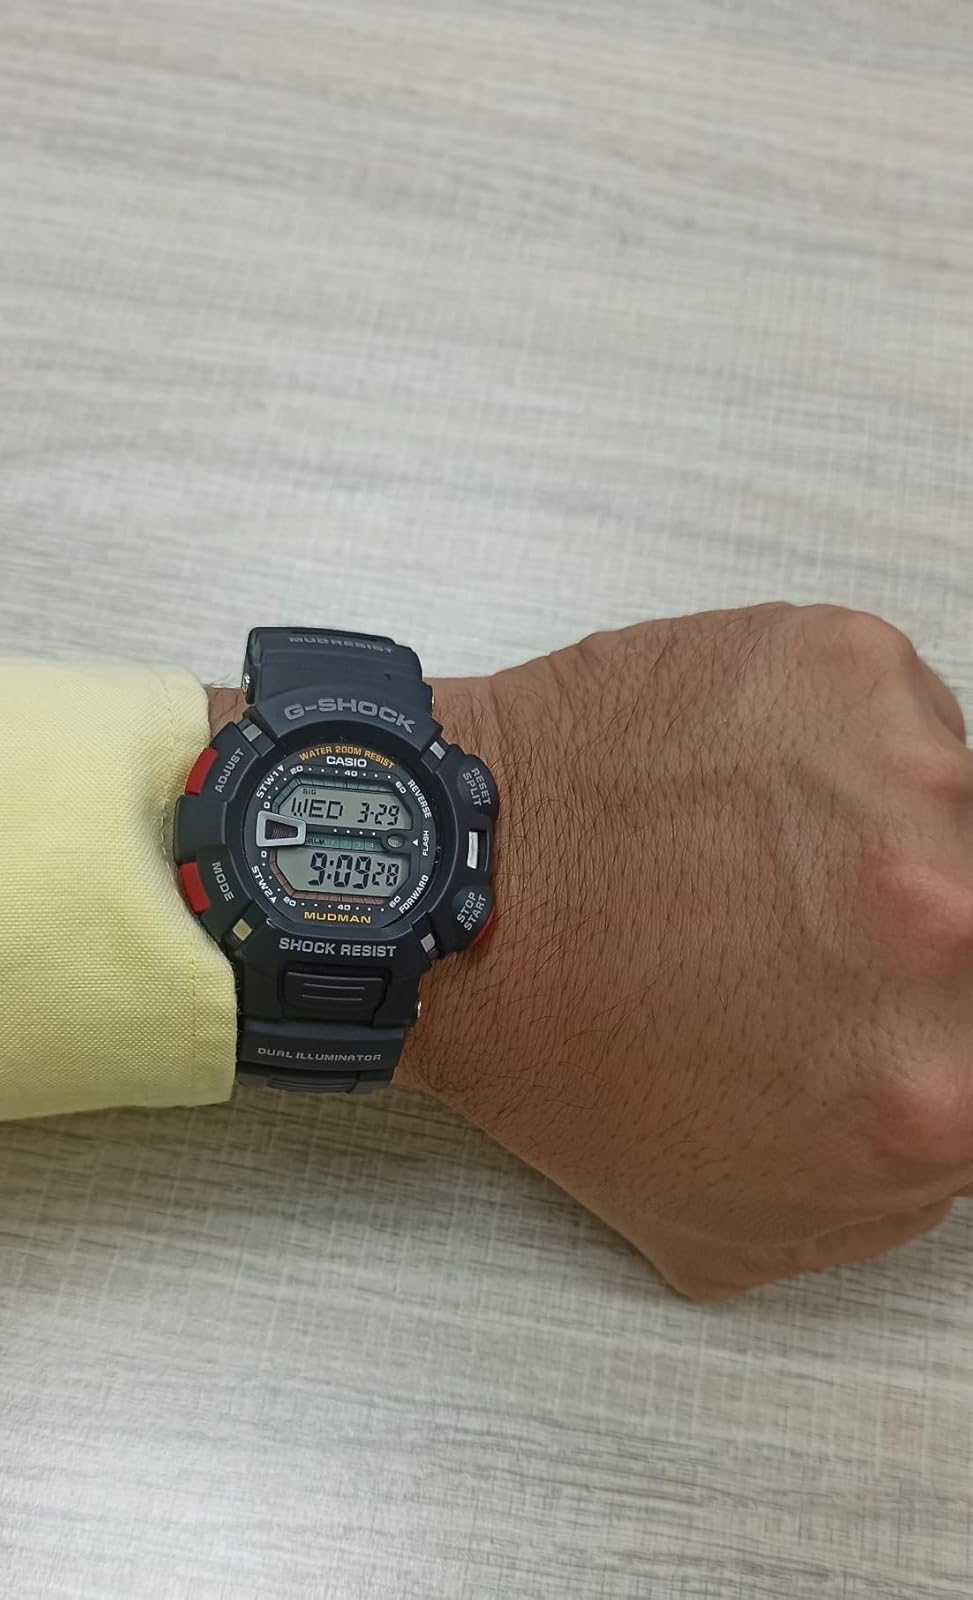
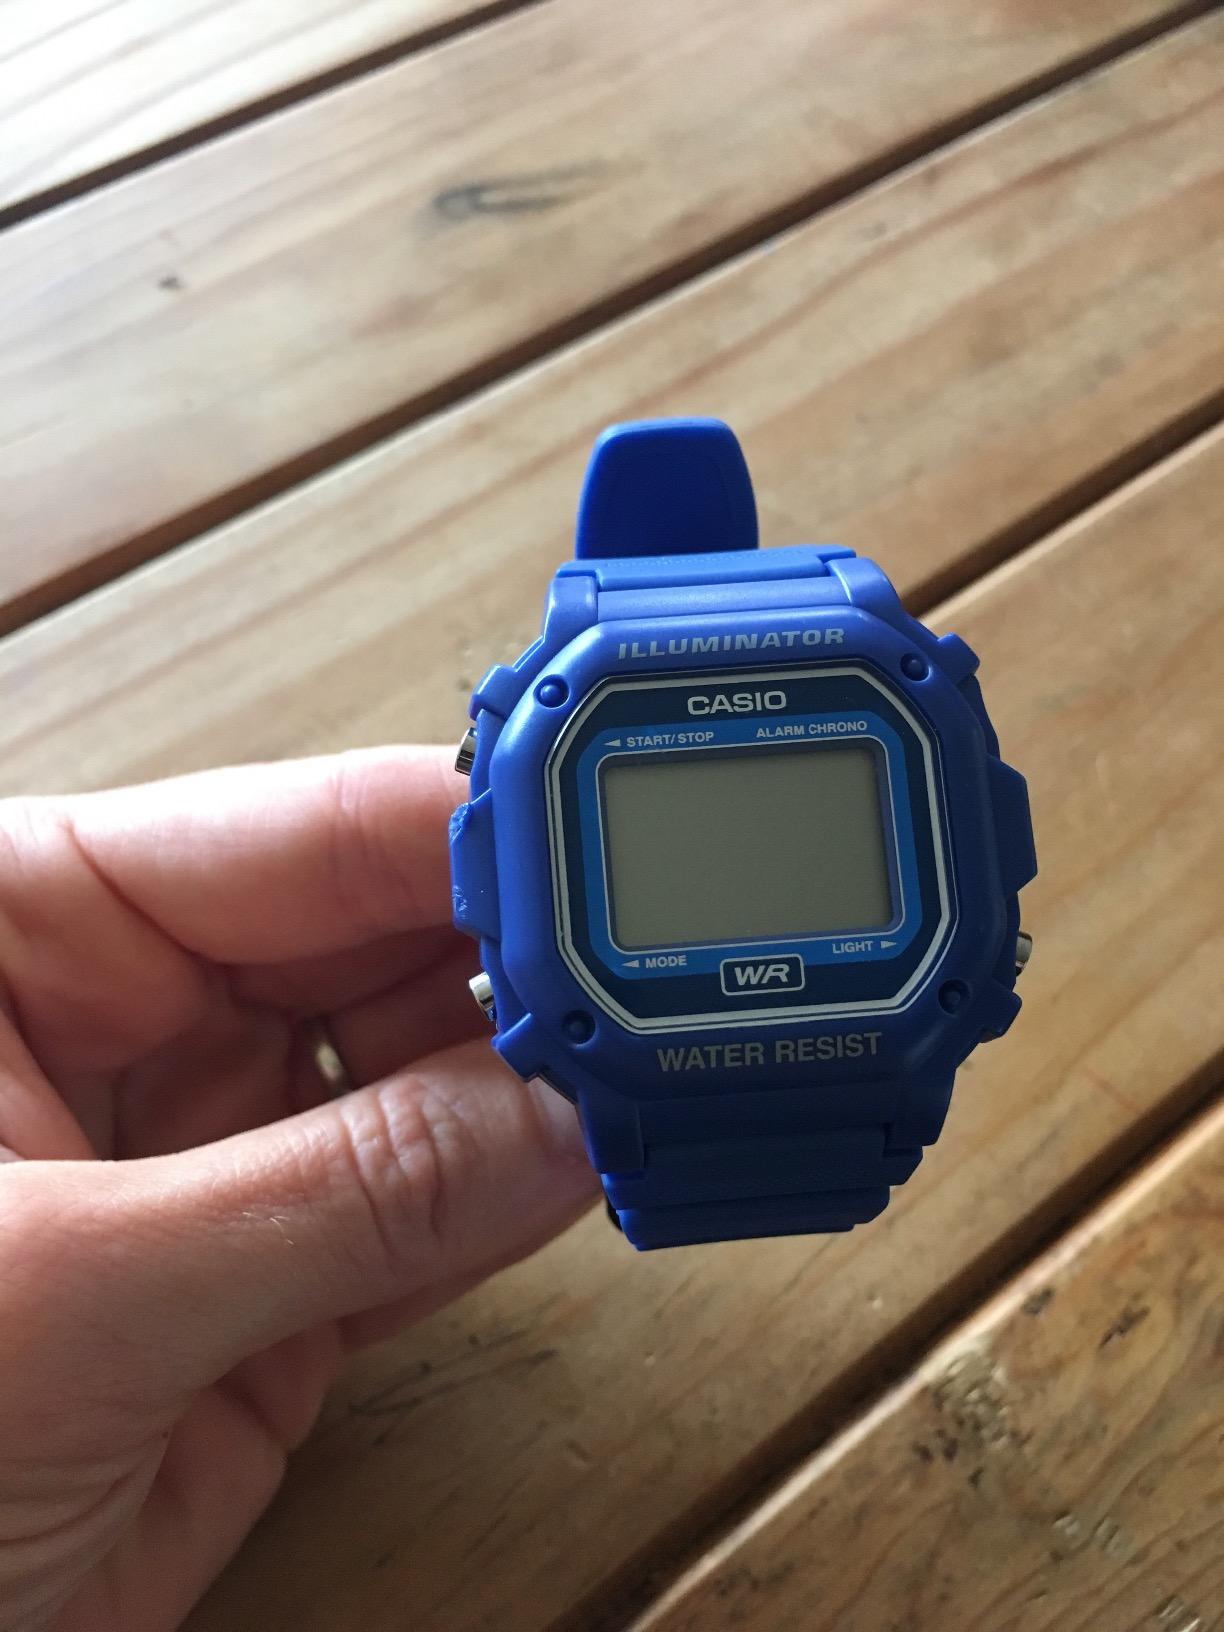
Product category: accessories_watch
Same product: no